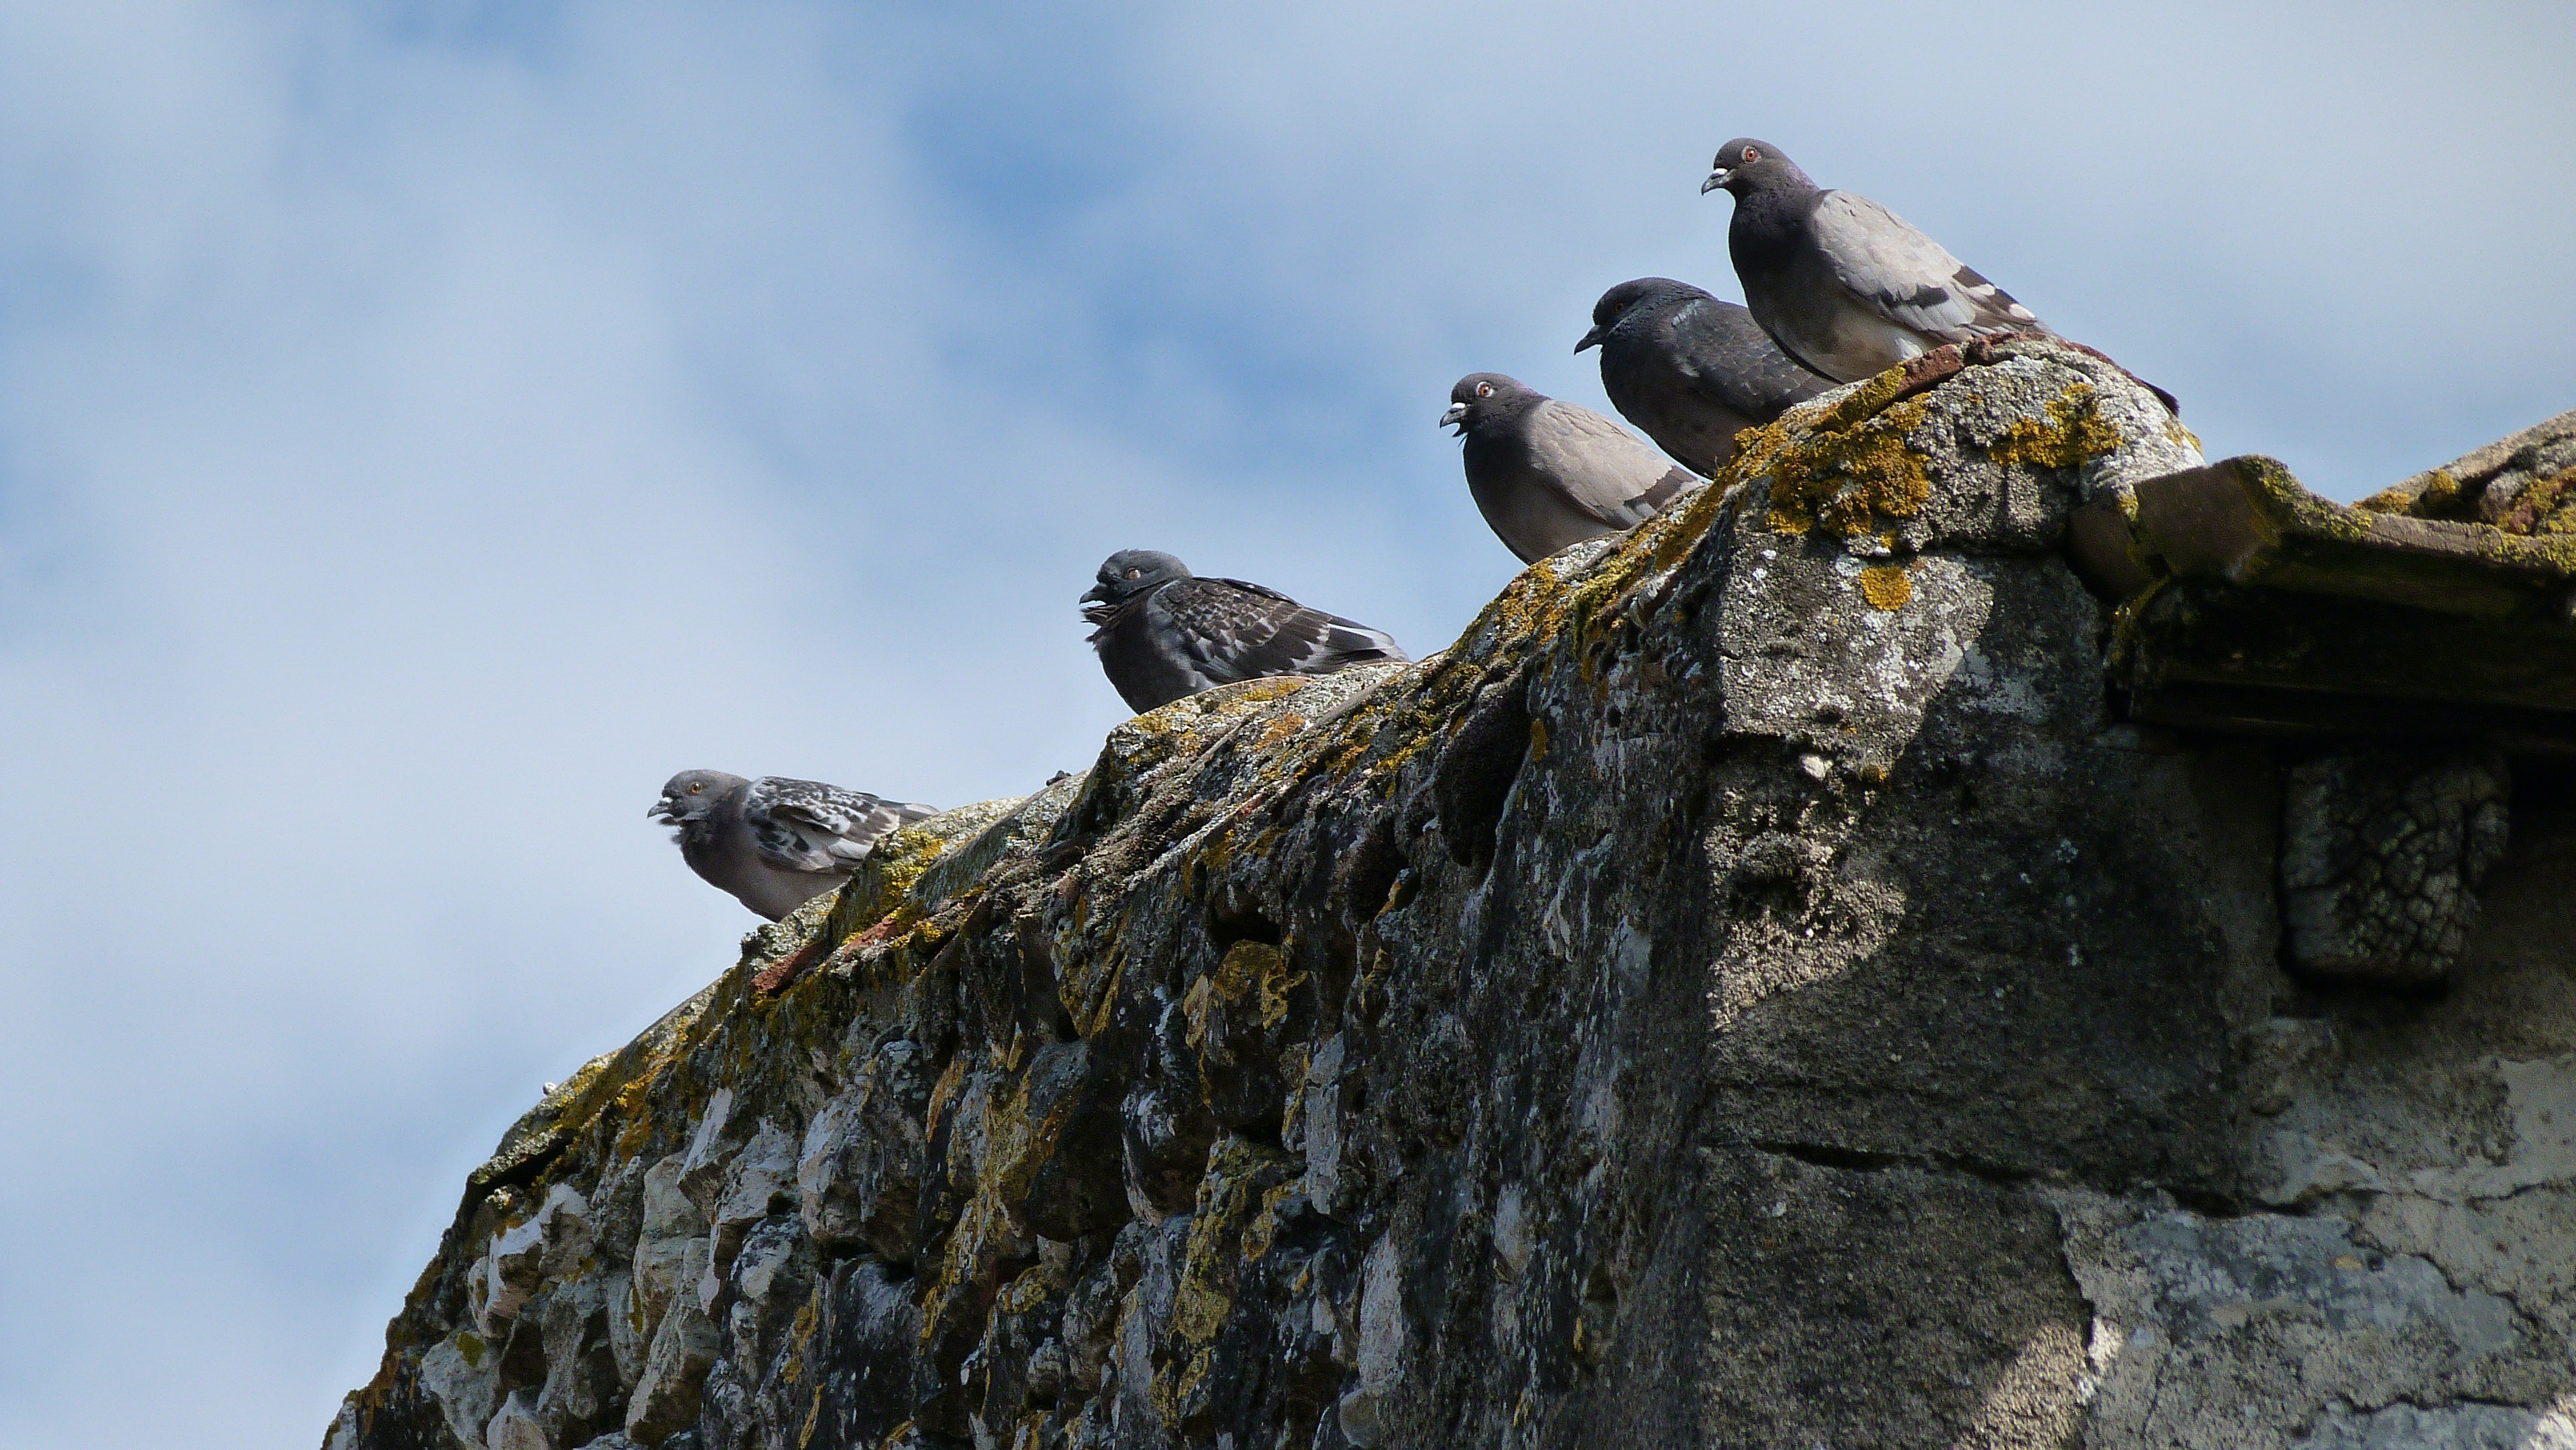
nature, rock, bird, group, wall, statue, terrain, birds, sculpture, pigeons, pause, perched